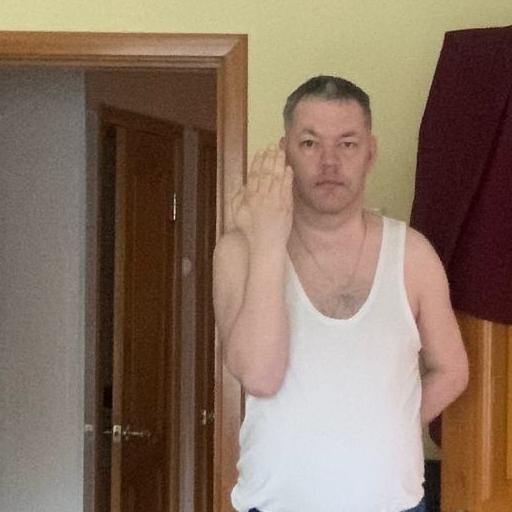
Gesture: stop_inverted